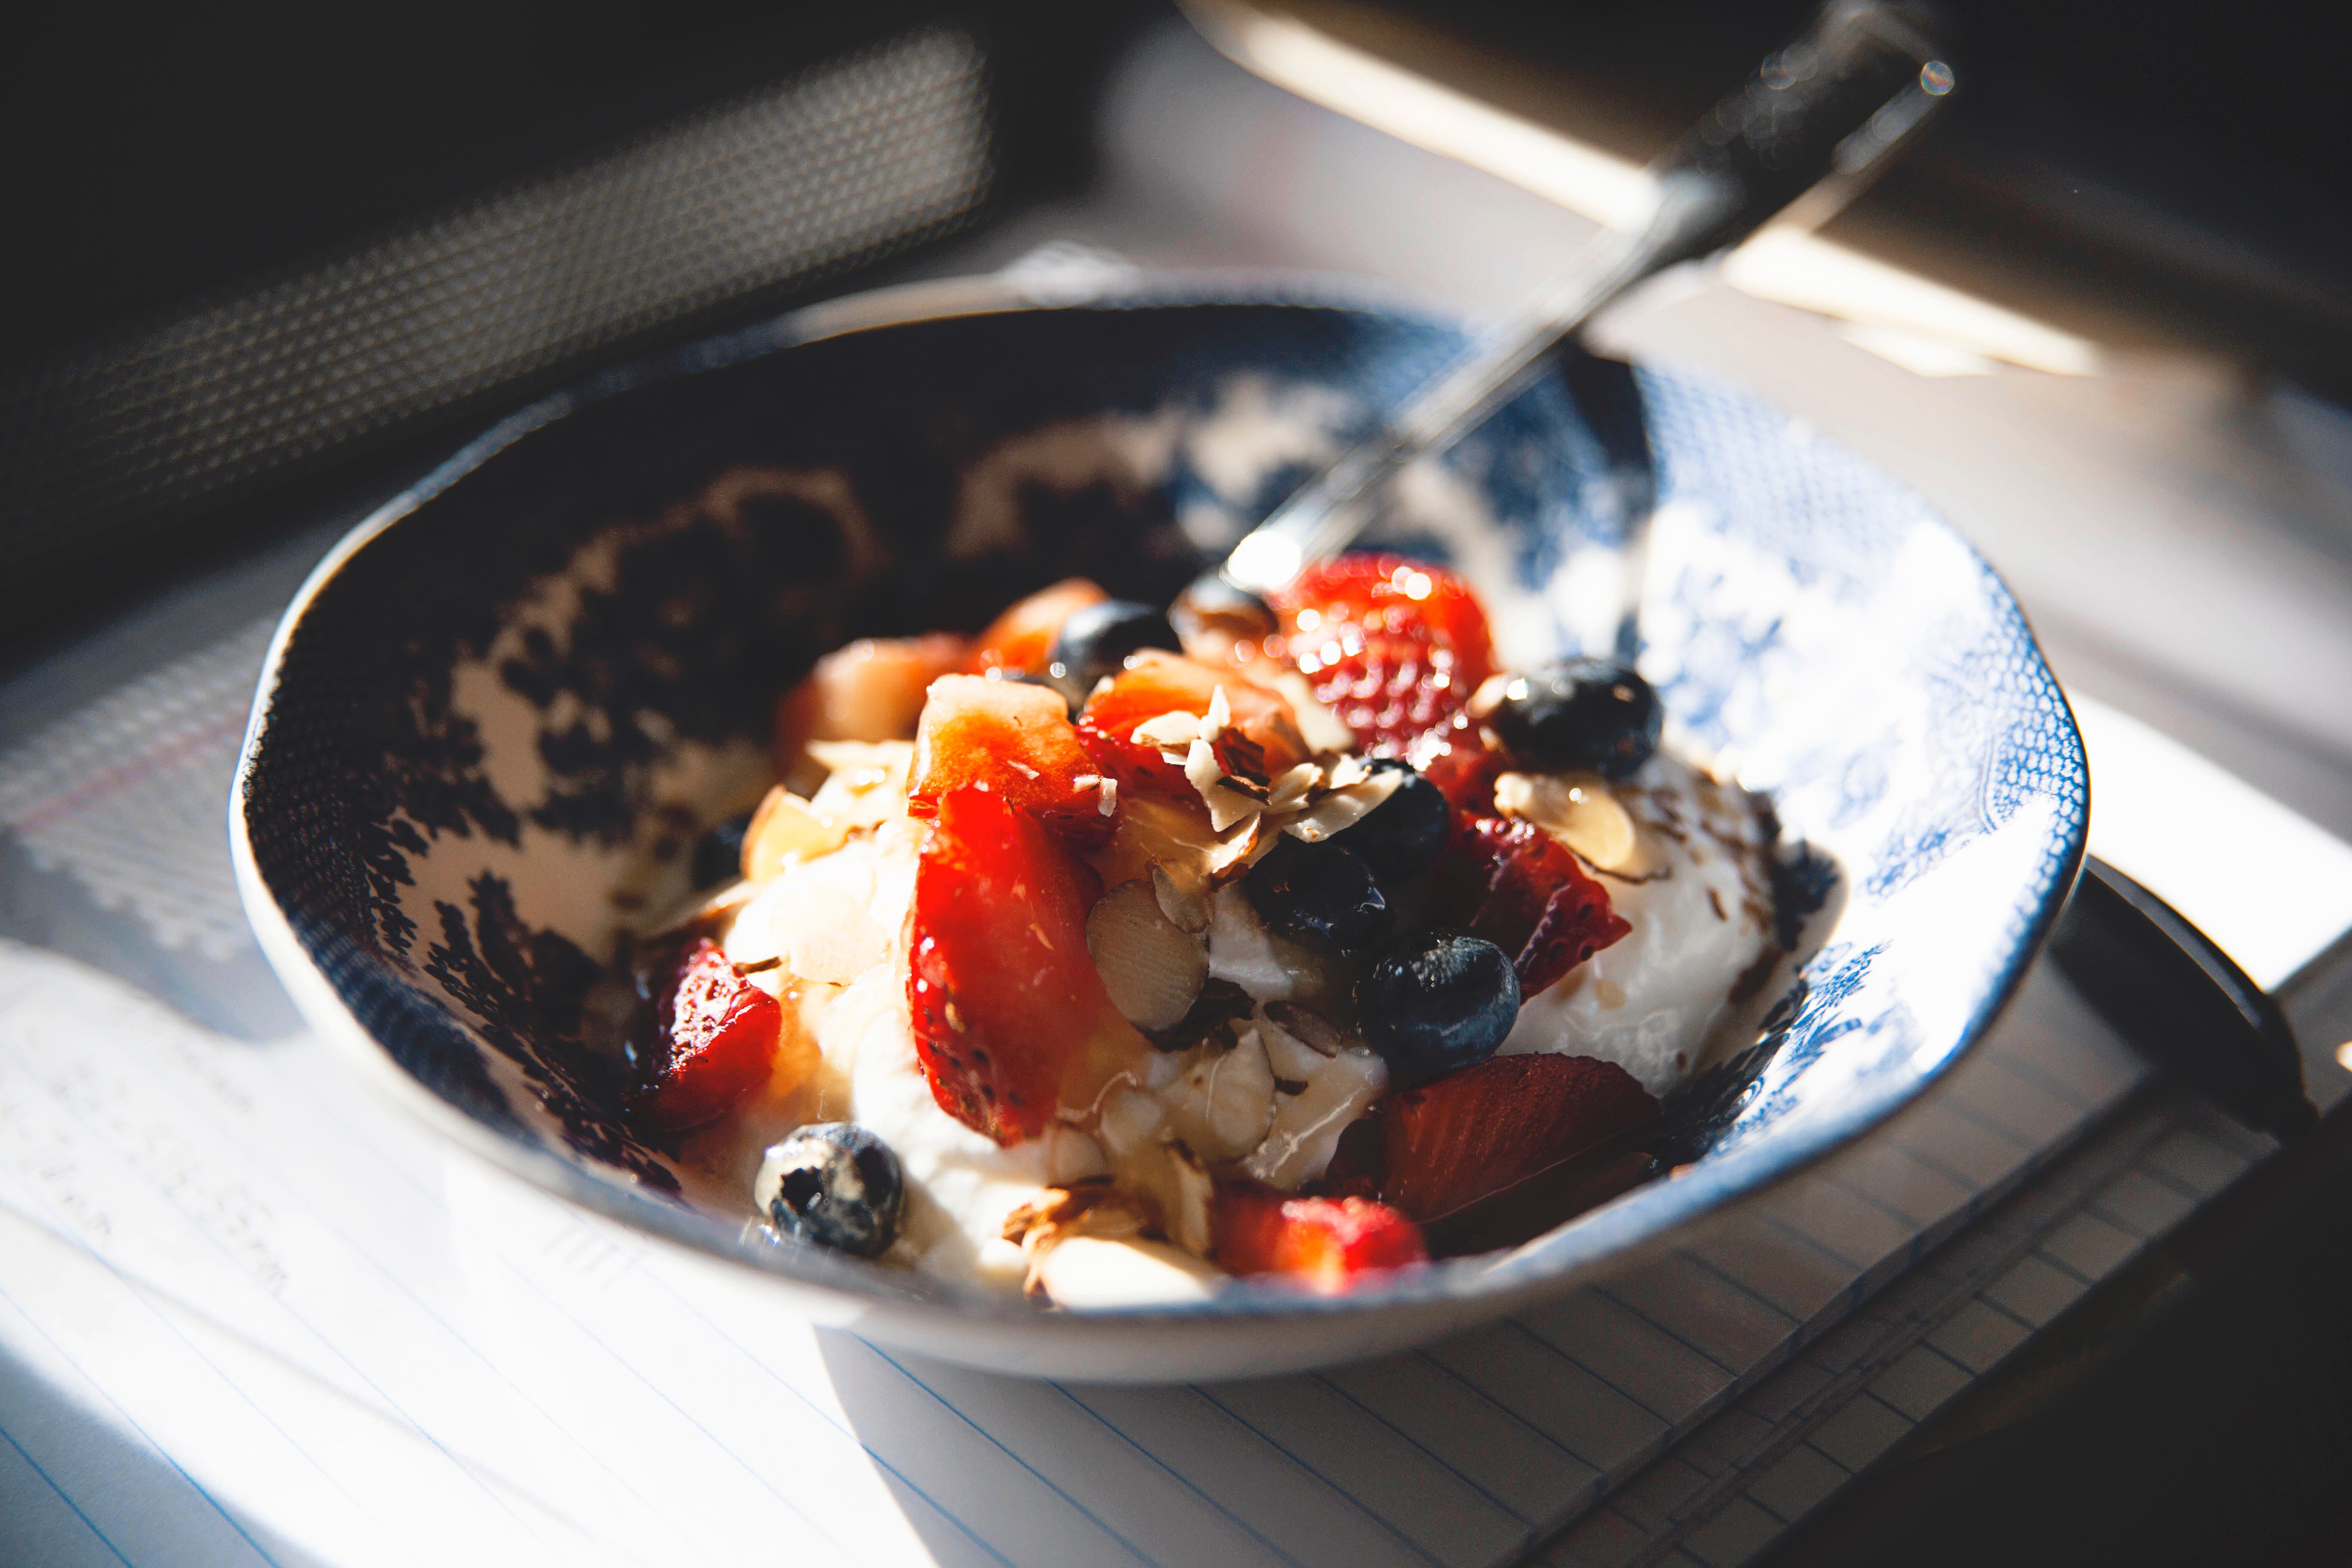
bowl, dish, meal, food, produce, breakfast, ice cream, dessert, cuisine, strawberry, yogurt, sense